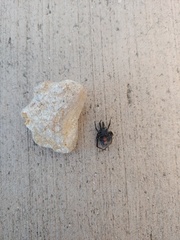
Species: Lactrodectus_hesperus